John R. McLean (publisher)

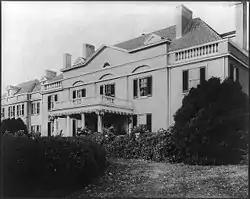
McLean's "Friendship" estate, located in Washington, D.C., built in 1898.

By the early 1900s, he was the owner and publisher of "The Washington Post" and "The Cincinnati Enquirer," and was also a partner in the ownership of the Cincinnati Red Stockings baseball team of the American Association and the Cincinnati Outlaw Reds of the Union Association.